Ice core

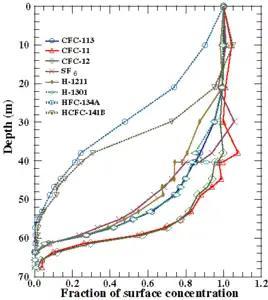

It was understood in the 1960s that analyzing the air trapped in ice cores would provide useful information on the paleoatmosphere, but it was not until the late 1970s that a reliable extraction method was developed. Early results included a demonstration that the concentration was 30% less at the last glacial maximum than just before the start of the industrial age. Further research has demonstrated a reliable correlation between levels and the temperature calculated from ice isotope data.